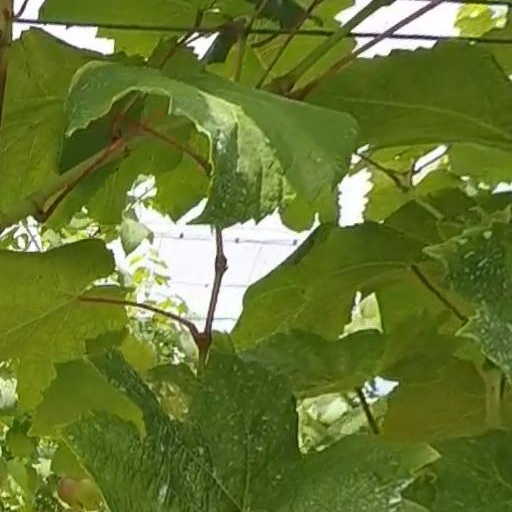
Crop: grape